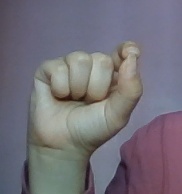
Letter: fa